Antonov

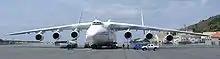
An-225 which was previously the largest operative aircraft in the world was recently destroyed in 2022.

In the 1970s and early 1980s, the company established itself as the Soviet Union's main designer of military transport aircraft with dozens of new modifications in development and production. After Oleg Antonov's death in 1984, the company was officially renamed as the Research and Design Bureau named after O.K. Antonov while continuing the use of "Kiev Mechanical Plant" alias for some purposes.